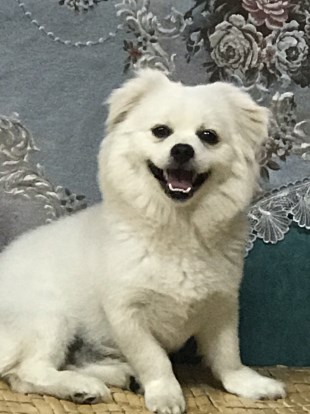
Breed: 1936-n000005-Pomeranian